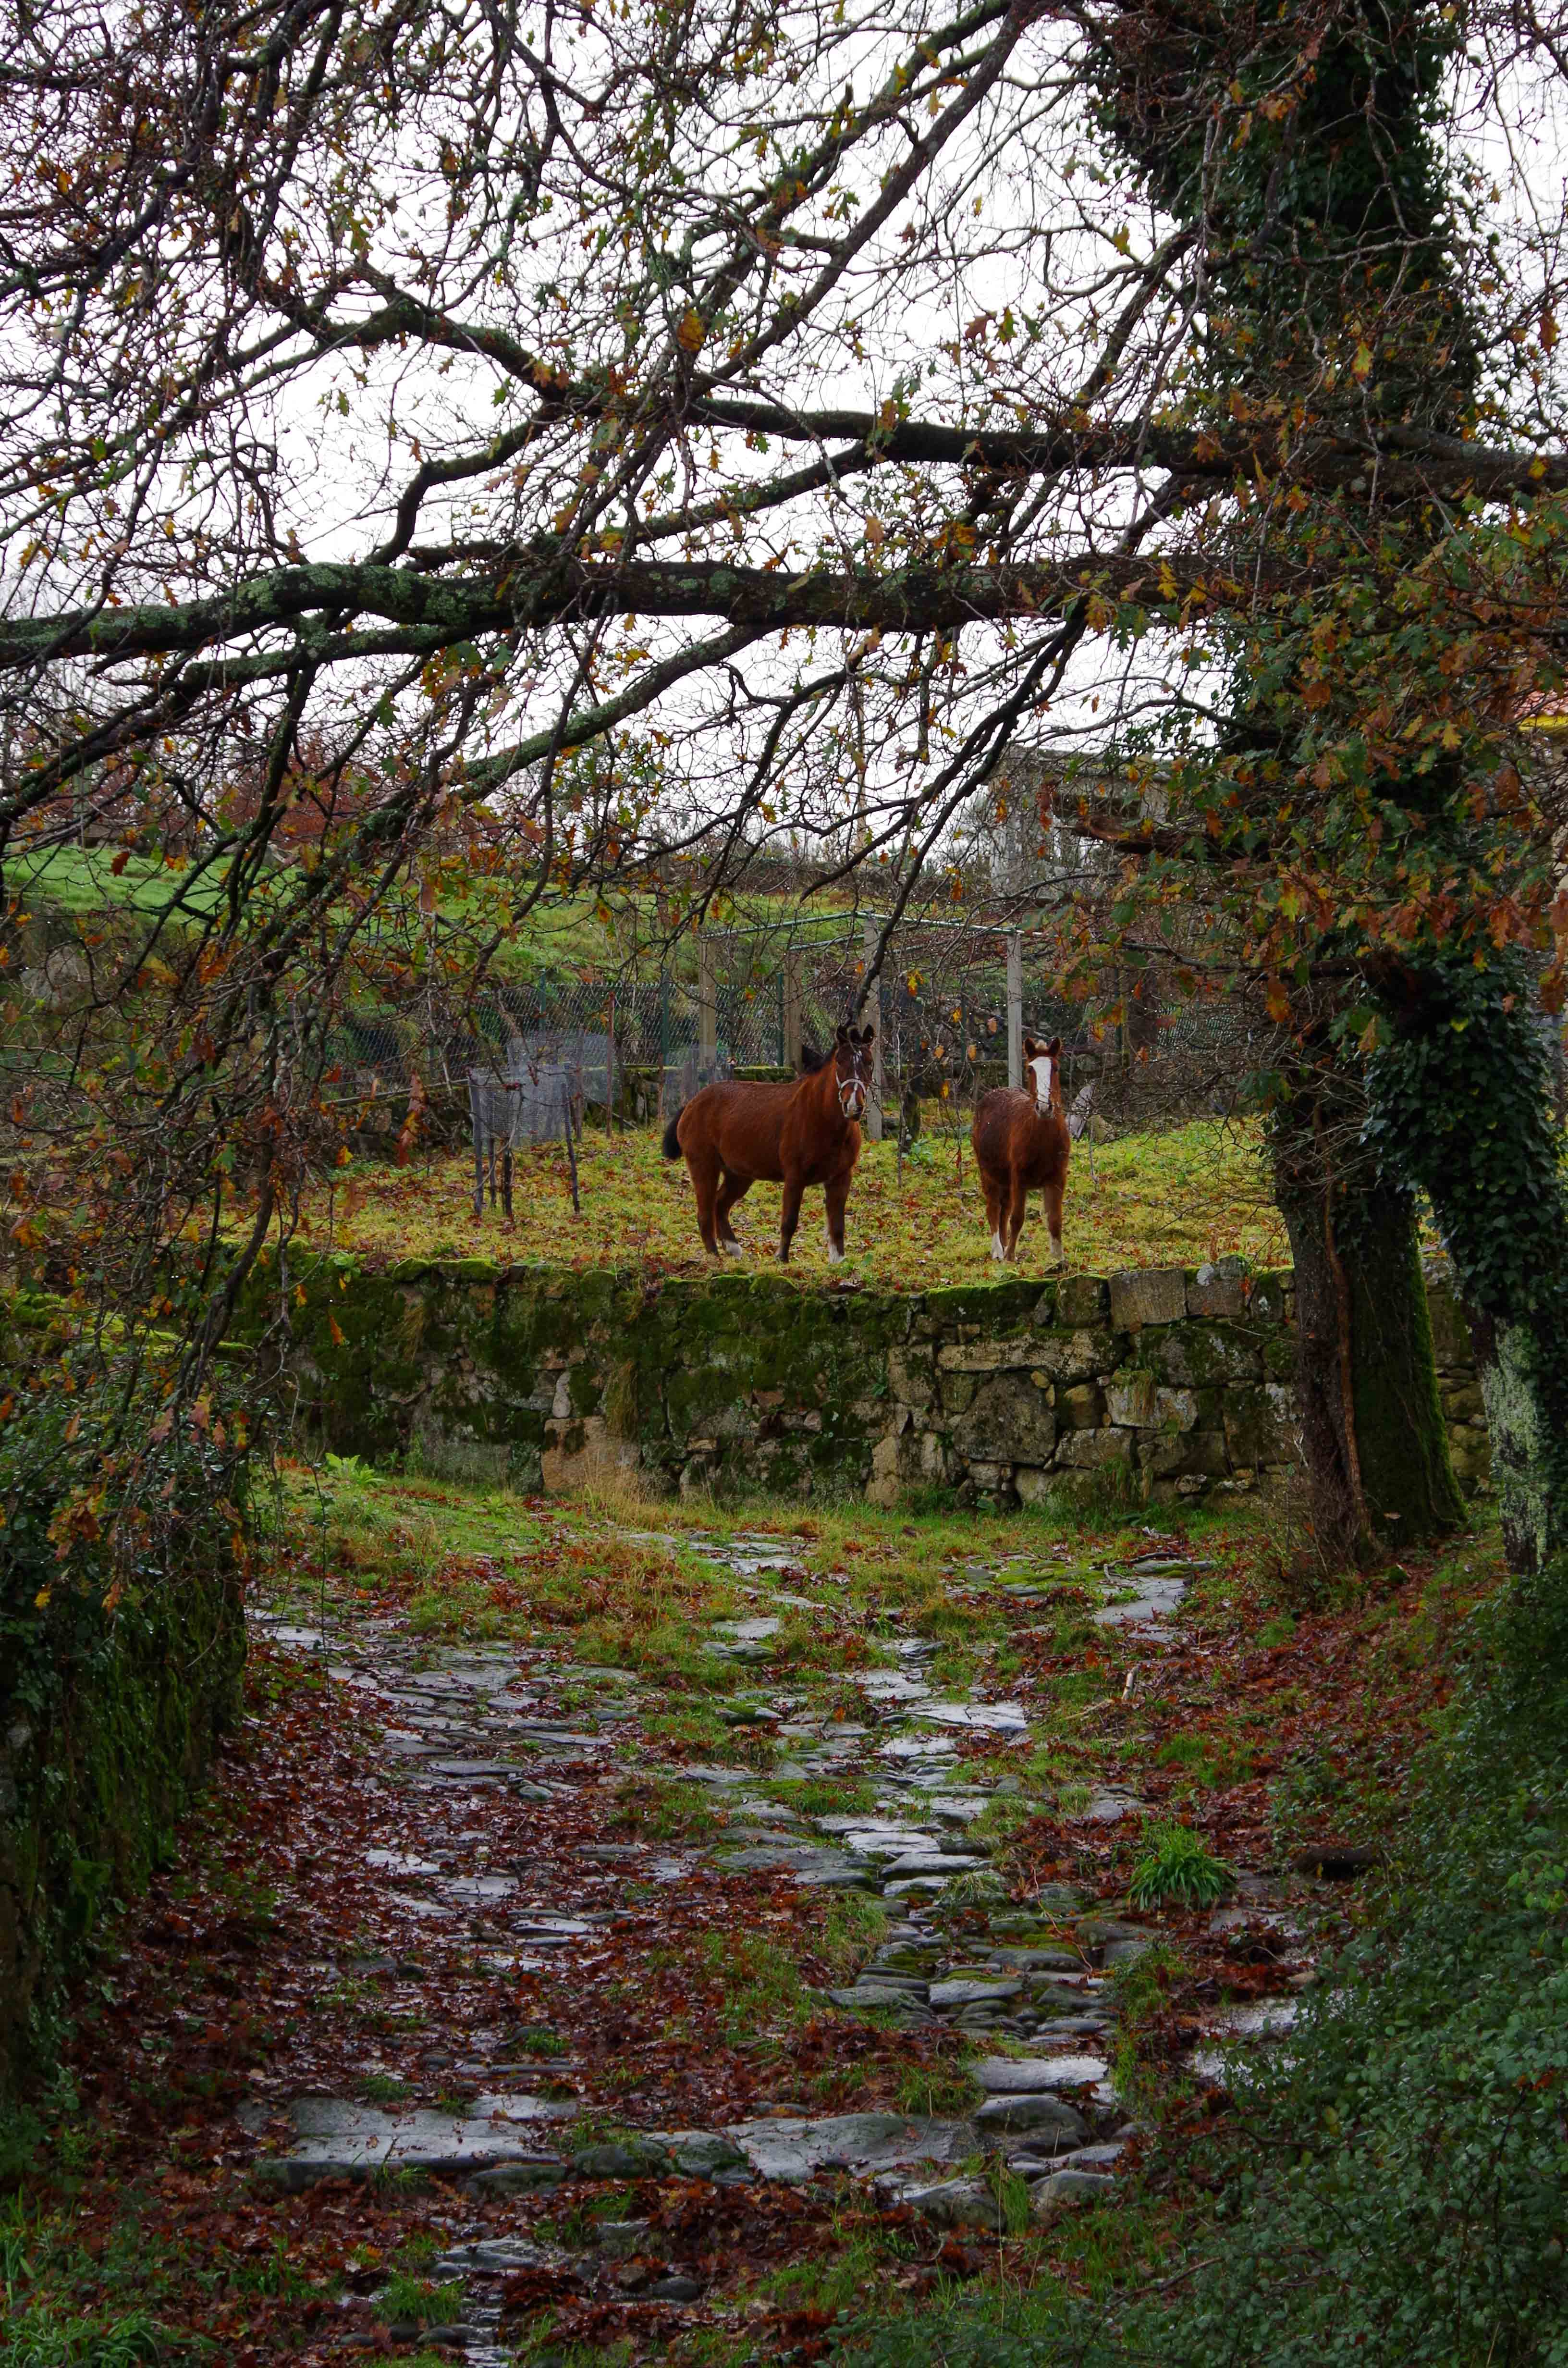
landscape, tree, nature, forest, plant, farm, meadow, leaf, flower, pasture, autumn, season, spain, espaa, galicia, pontevedra, paisajes, woodland, habitat, ggl1, gaby1, pontevedragaliciaespaa, pentaxk30, rural area, woody plant